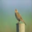
Label: bird